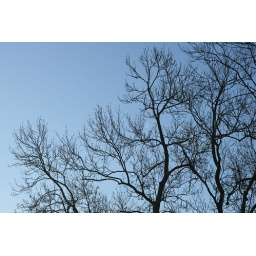
An airplane in the tree